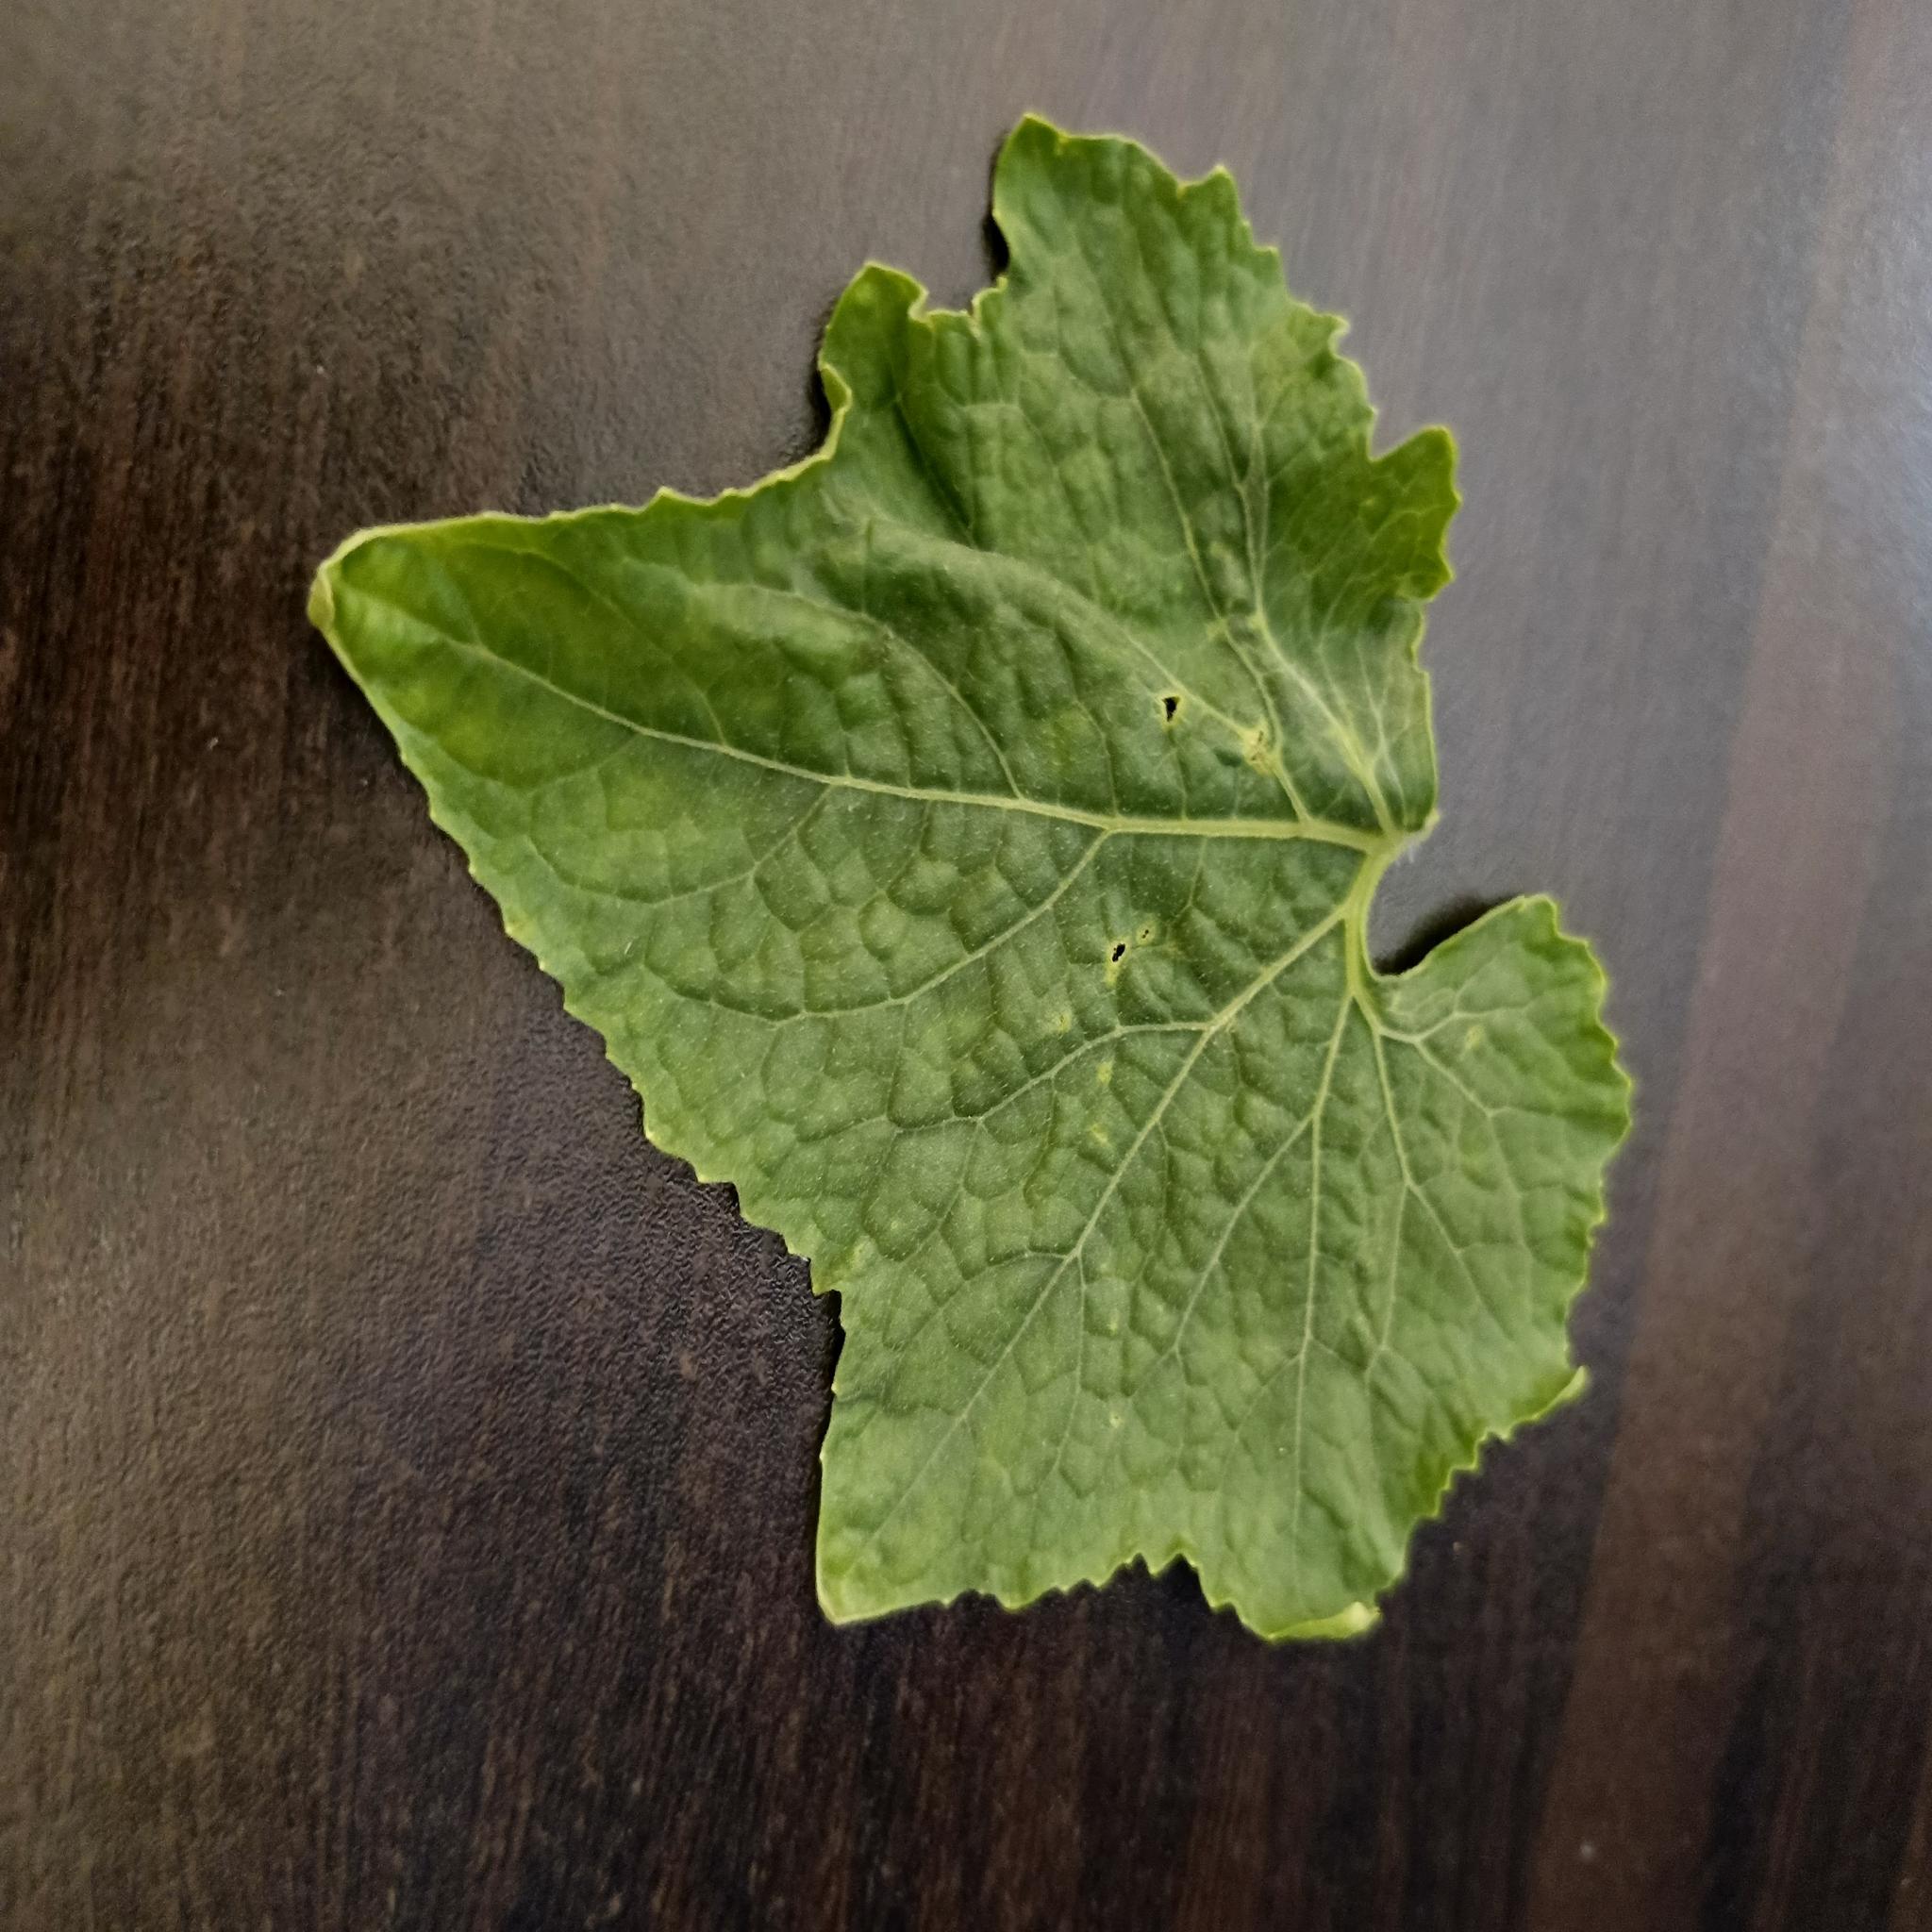
Label: Leaf curl